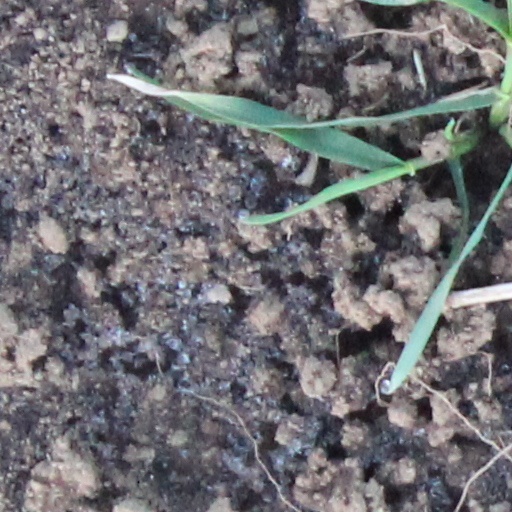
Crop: wheat